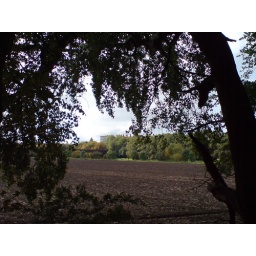
View of the ugly office block and old train viaduct above Miller Park in Preston. Taken from the old tram road.